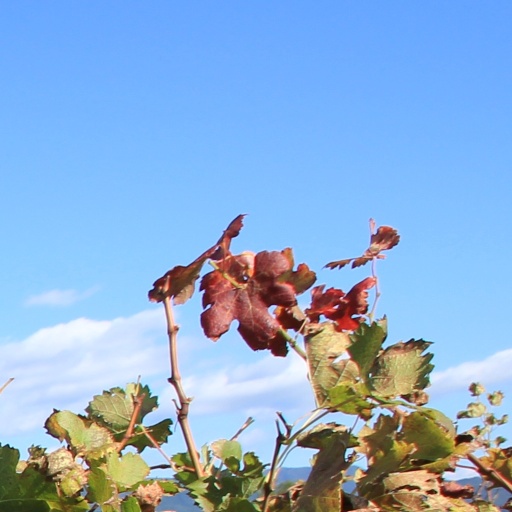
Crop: grape